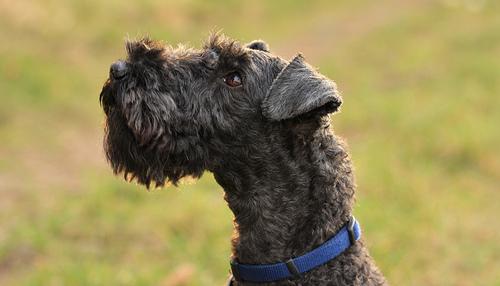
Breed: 229-n000087-Kerry_blue_terrier